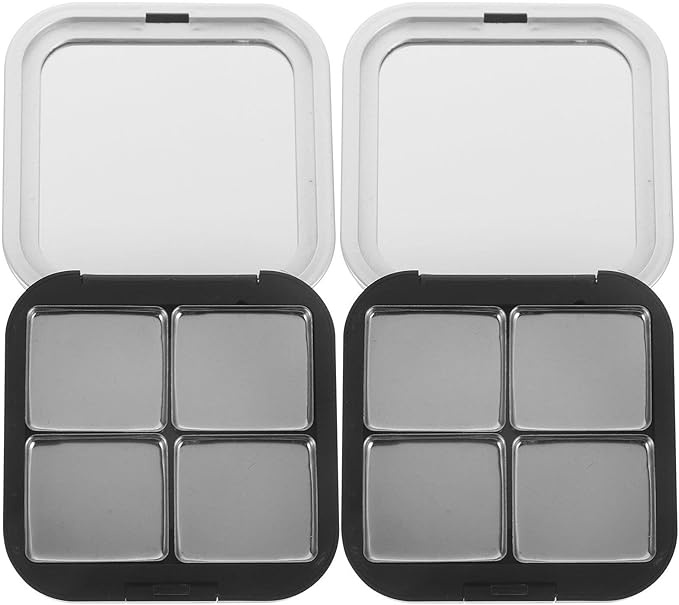
Beaupretty Empty Lipstick Palette Magnetic Eyeshadow Palette Makeup Foundation Blush Container with Mirror for Women Girls Black
About This Set:You will get 2pcs matte black magnet empty boxes and 8pcs iron plates, which can meet your daily needs Small size:The makeup trays are easy to operate, lightweight and compact, you can put them in your bag or purse DIY make palette:You can diy your favorite blush, lipstick, eye shadow, eyebrow powder or other cosmetics in this empty box Present: Empty eyeshadow palette is a present for professionals, beauty enthusiasts, makeup artists, wives, girlfriends, ladies, birthdays, christmas, mother's day, valentine's day, and more Scenario:The empty makeup plate is suitable for daily use in makeup, home and travel
Brand: Beaupretty
Category: Health & Beauty > Personal Care > Cosmetics > Cosmetic Tools > Makeup Tools > Refillable Makeup Palettes & Cases